New York Blood Center

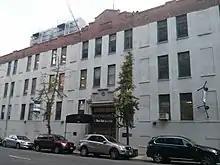
310 East 67th Street headquarters

The New York Blood Center (NYBC) is a community, nonprofit blood bank based in New York City. Established in 1964 by Dr. Aaron Kellner, NYBC supplies blood to approximately 200 hospitals in the Northeast United States. NYBC and its operating divisions also provide transfusion-related medical services to over 500 hospitals nationally.